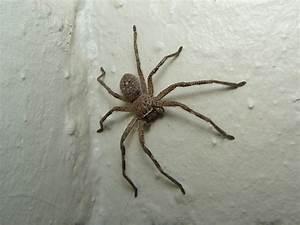
spider